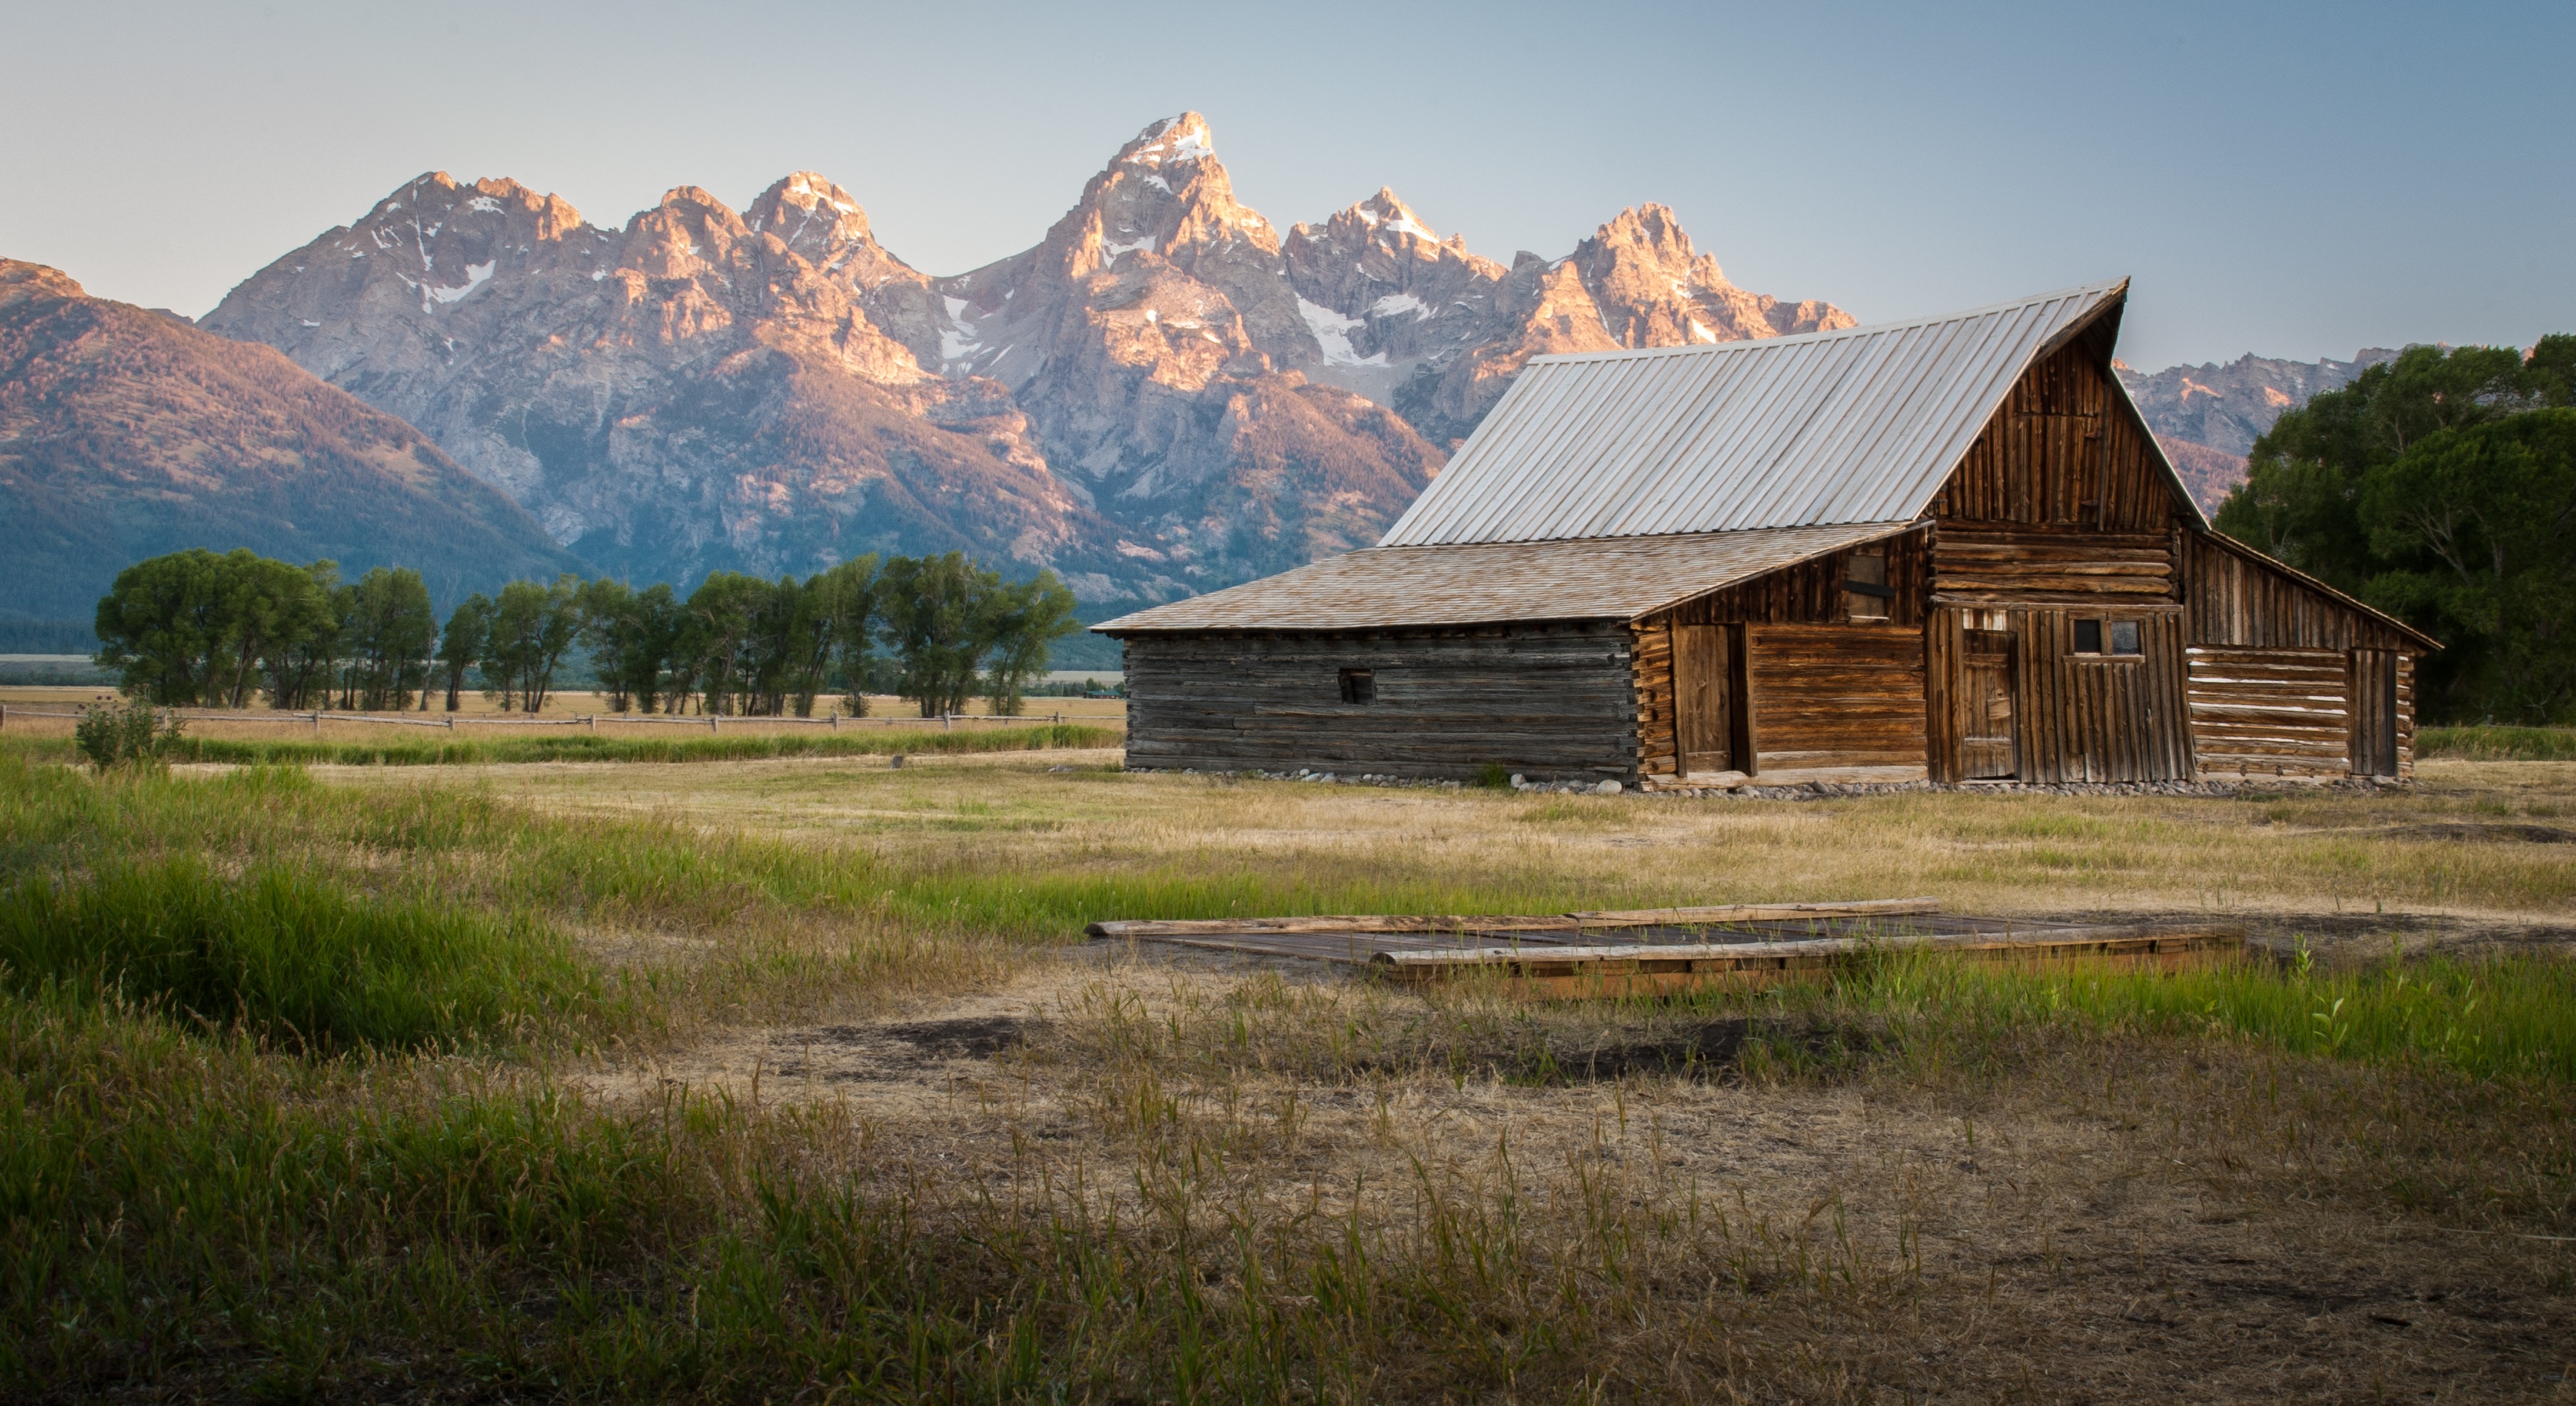
landscape, tree, wilderness, mountain, field, farm, meadow, prairie, barn, valley, mountain range, hut, shack, pasture, ranch, plain, plateau, estate, log cabin, rural area, mountainous landforms